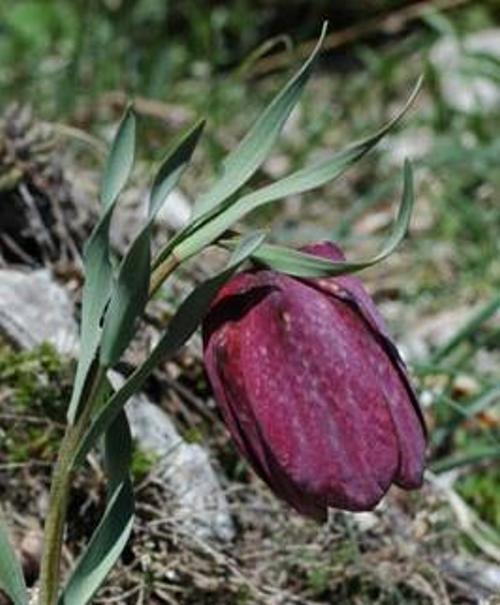
Label: fritillary